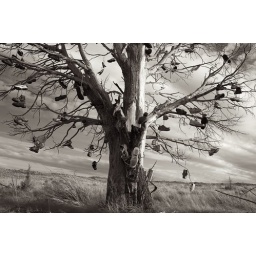
shoe tree out in the middle of nowhere. don't need no shoes cause there ain't no sidewalks